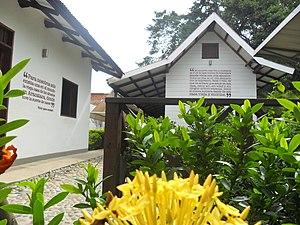
Cet article liste les monuments nationaux du Magdalena, en Colombie. Au 25 septembre 2013, 33 monuments nationaux étaient recensés dans ce département, dont le parc national de la Sierra Nevada de Santa Marta qui s'étend également sur les départements de Cesar et de La Guajira.